Sharbat (drink)

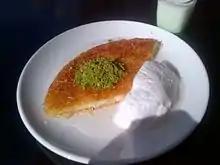
Knafeh, dessert made from "kadayif" soaked in sh"erbet", served with dondurma

Many Ottoman Muslims did not have a custom of consuming or serving alcoholic beverages, which contributed to the popularity of sherbet during the Middle Ages. Sherbet could take three forms: syrups, pastes called "çevirme" and tablets. Ottoman confectioners would create concentrated essences out of fresh ingredients that could be diluted to make sherbet. In modern times, sherbet production has declined but in some regions of Turkey syrups are still made. Pastes are rare and can only be found in speciality shops; most commercially available pastes today are limited to bergamot or mastic flavors. Tablets were a specialty item, even during Ottoman Times, made only by confectioner's in professional shops. To make the tablets, fruit juices and essential oils, like rose or cinnamon, were added to boiling sugared water and stirred against the sides of the pan until the sugar began to crystallize. Spices, ground nuts, and herbs might be added to the mixture, which was poured onto a large marble slab and allowed to set.